Abdul Jabbar Abdullah

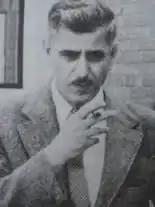
Abdul Jabbar Abdullah

Abdul Jabbar Abdullah Sam (1911 – July 9, 1969) was an Iraqi physicist, dynamical meteorologist, and President Emeritus of the University of Baghdad. Abdullah obtained a doctorate in meteorology at the Massachusetts Institute of Technology in 1946 before returning to Iraq to become an educator and researcher. After several years as the President of the University of Baghdad, Abdullah left Iraq amid a period of social unrest, and lived in the United States for the remainder of his life.